Thomas Wyndham (of Witham Friary)

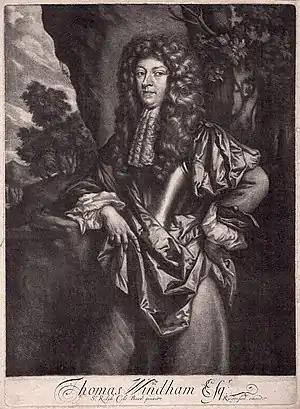
Thomas Wyndham, elected MP for Wells, Somerset in 1685 and again 1689.

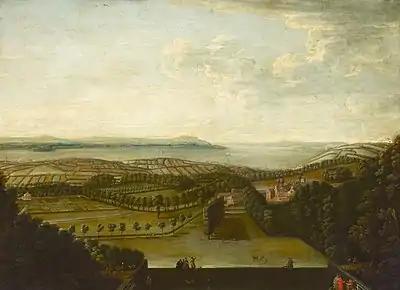
Orchard Wyndham: Thomas Wyndham's birthplace

Thomas Wyndham MP JP DL (c. 1642–1689), of Witham Friary, Somerset, was MP for Wells, Somerset in 1685 and re-elected in 1689.